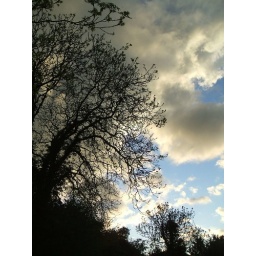
Ivy-covered tree silhouetted against blue cloudy sky at Reach Quarry